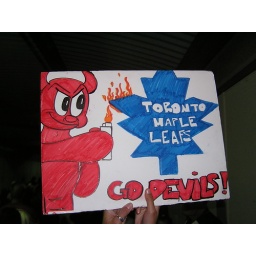
A cool sign I spotted in the tunnel walking back to the Giants Stadium parking lot